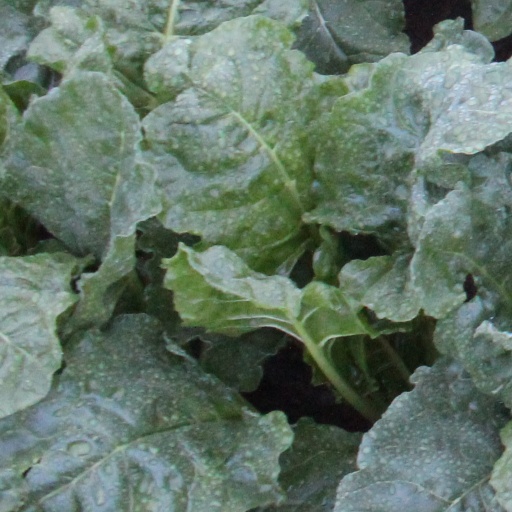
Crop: sugar beet